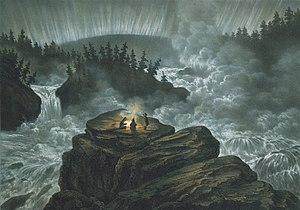
Chromolithographie de 1856 montrant les chutes de Harsprånget dans la nuit polaire éclairée d'une aurore boréale. Cette cascade était la plus grande du Luleälven. Maintenant, elle est le site de la plus grande centrale hydroélectrique de Suède. Italiano: Paesaggio della Lapponia, a nord del Circolo Polare Artico, illuminato dall'aurora boreale. Un gruppo di viaggiatori è seduto intorno al fuoco ad ammirare lo spettacolo. Português: Esta cromolitografia de 1856 mostra a cachoeira Harsprånget na noite polar com Aurorais Boreais."
Luleälven est un fleuve du nord de la Suède, un des plus longs du pays.
Harsprånget est une centrale hydroélectrique situé à dans la commune de Jokkmokk en Suède. Elle est située sur le cours du fleuve Luleälven, là où se situait précédemment les chutes de Harsprångsfallen. Avec une puissance de 977 MW, c'est la plus puissante centrale électrique suédoise, et sa production annuelle de 2 131 GWh équivaut à 1,5% de la production électrique suédoise.